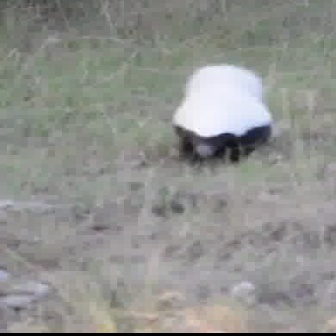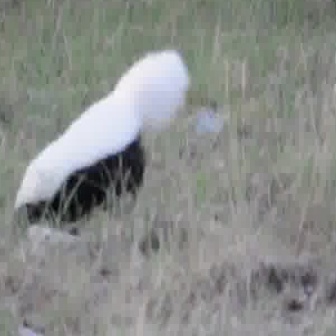
  Please identify the target specified by the bounding box [169,62,273,166] in the first image and locate it in the second image. Return the coordinates in [x_min,y_min,x_max,y_max] format.
Answer: [12,46,190,225]